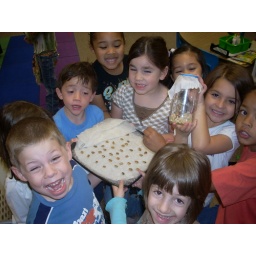
We began by sprouting Native tepary beans (in the jar) and sunflower seeds (on the plate with wet paper towels)